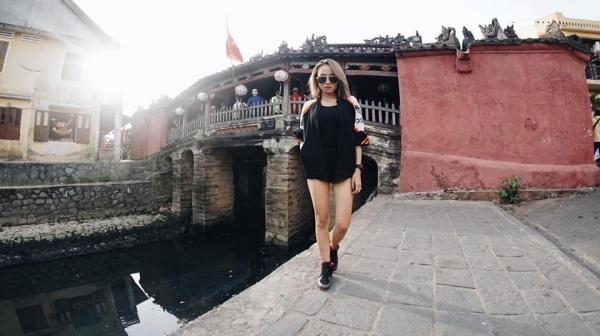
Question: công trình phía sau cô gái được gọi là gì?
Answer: chùa cầu hội an